Ålesund Airport, Vigra

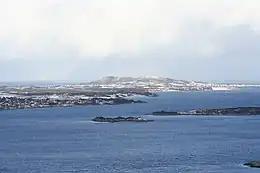
The island of Vigra with the airport

The first aircraft to land was a military de Havilland Canada DHC-3 Otter, on 19 May 1958 with supplies for the navigational aids. Braathens landed a Heron on 2 June. The official opening took place on 7 June with 3,000 spectators. Flights were at first flown using the Douglas DC-4. Initially the coastal service and the Oslo service were flown one time per day.